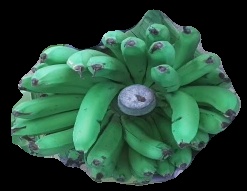
Variety: pachbale
Grade: grade2